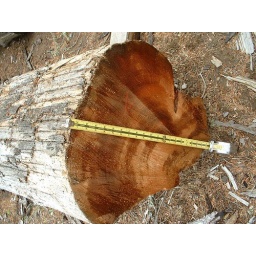
This is my boat in tree form. This western red cedar log was salvaged by sawyer Steve Head of Oregon.